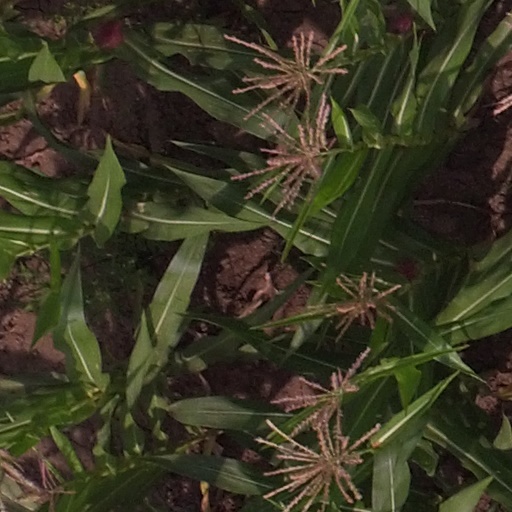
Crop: maize; corn